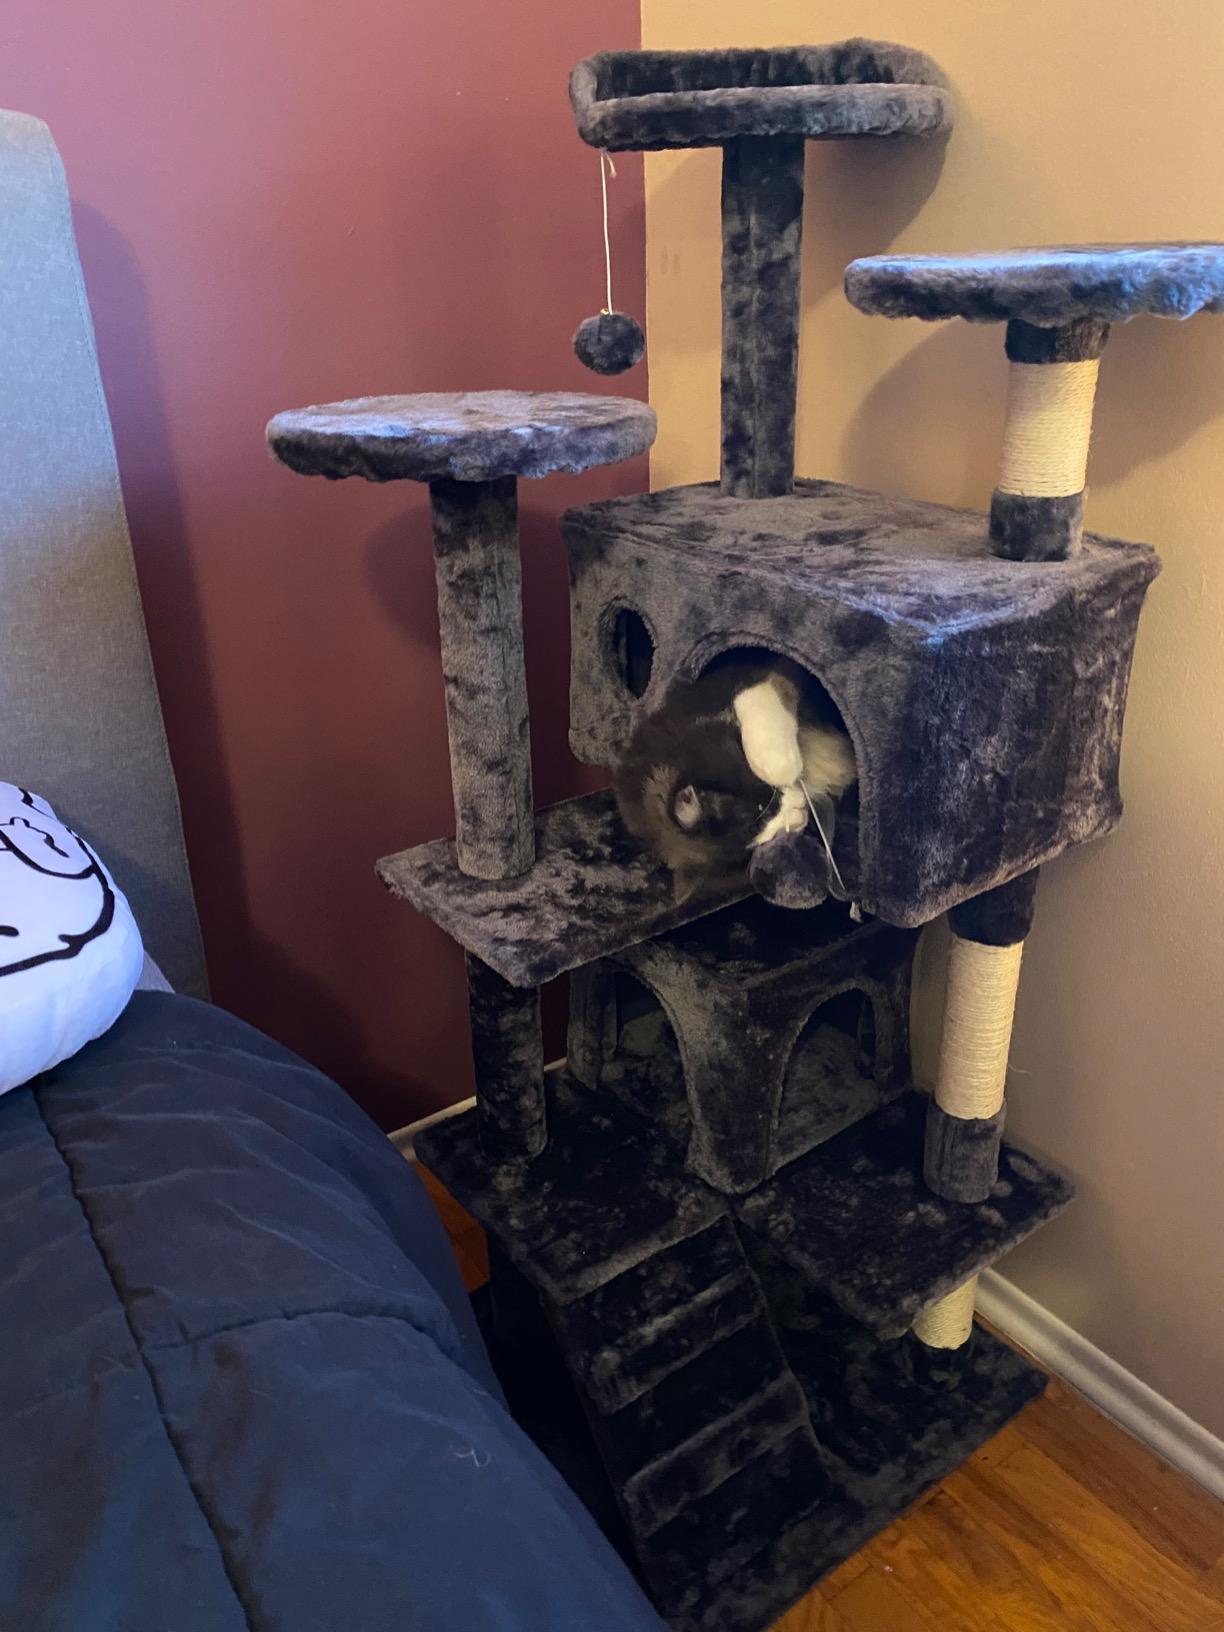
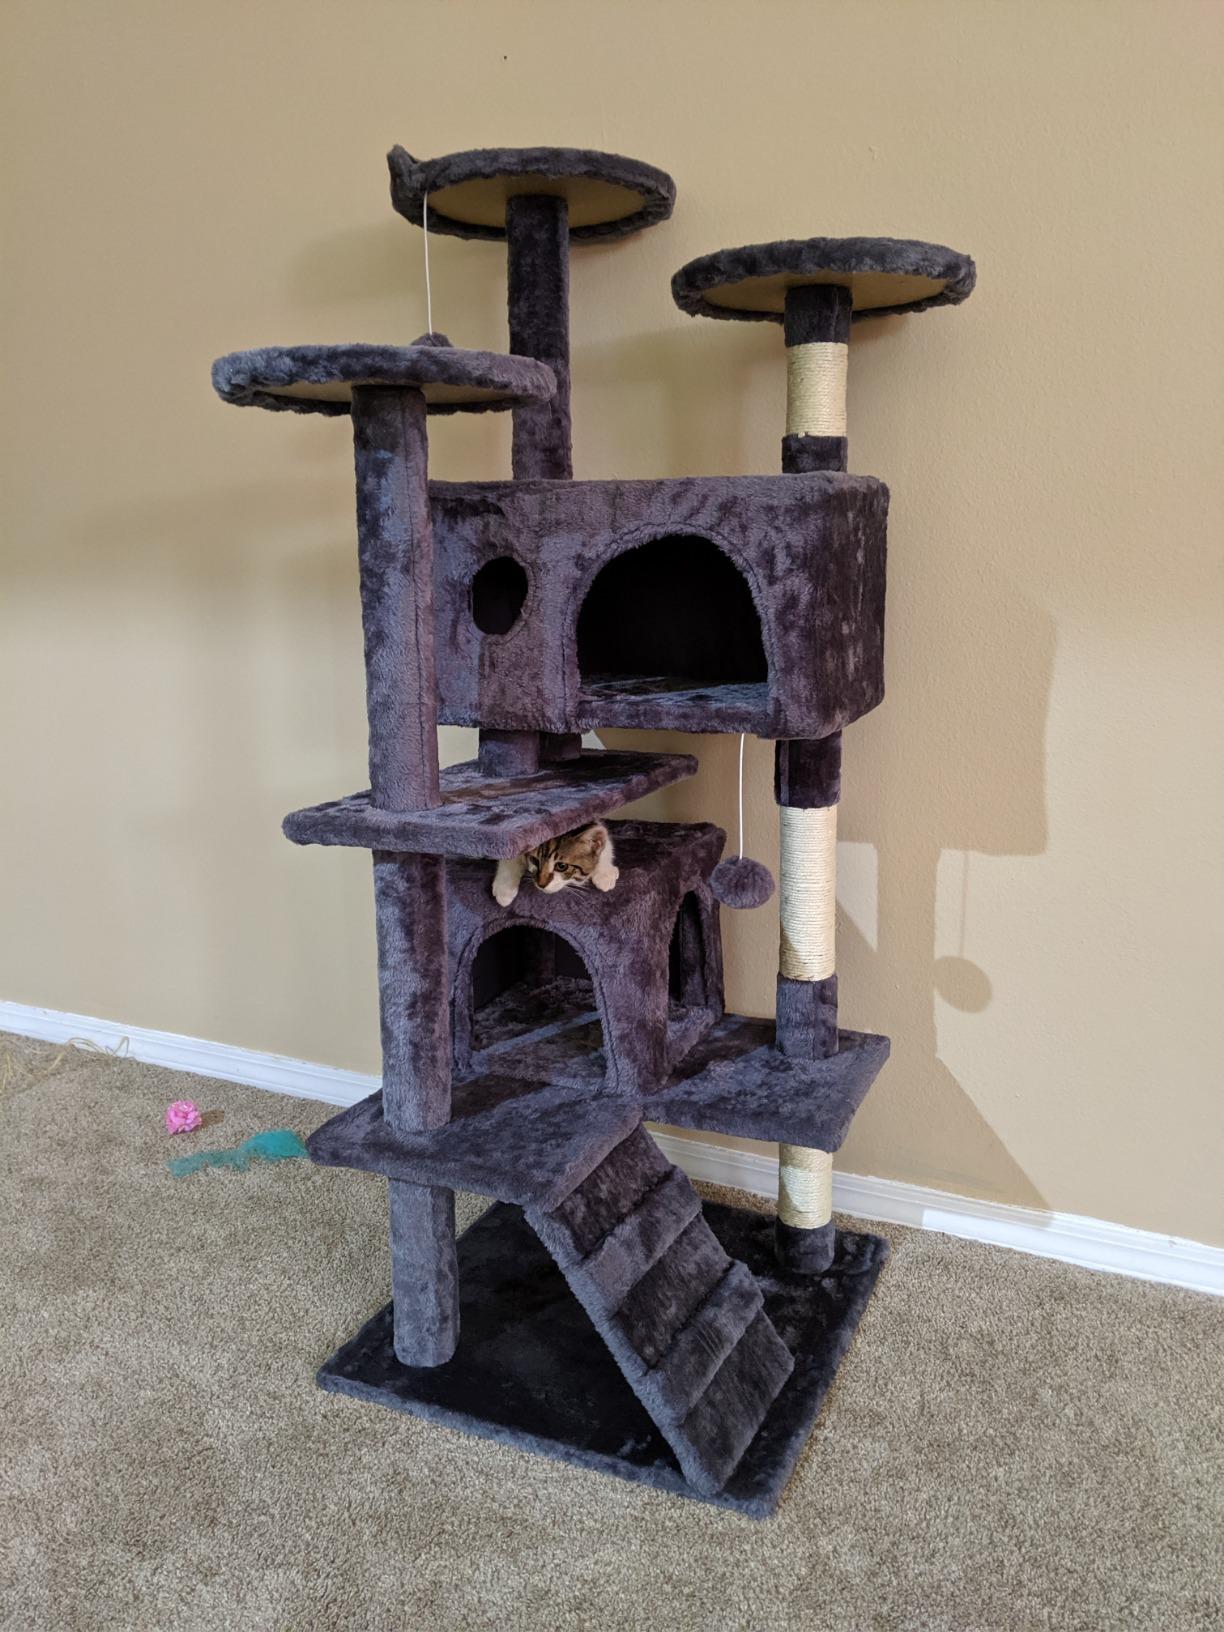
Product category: items_cat tree
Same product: yes